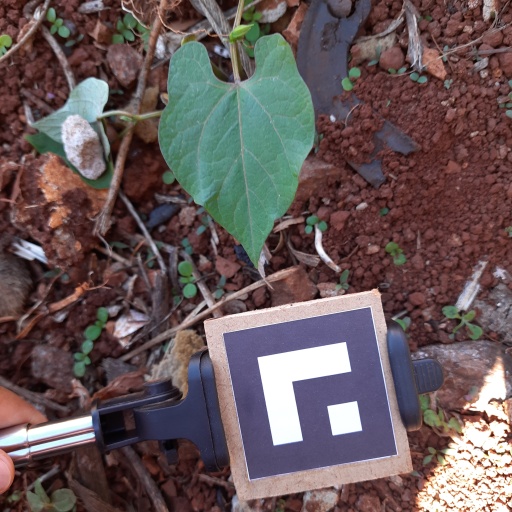
Observations: wavy surface, no eating holes, under shade